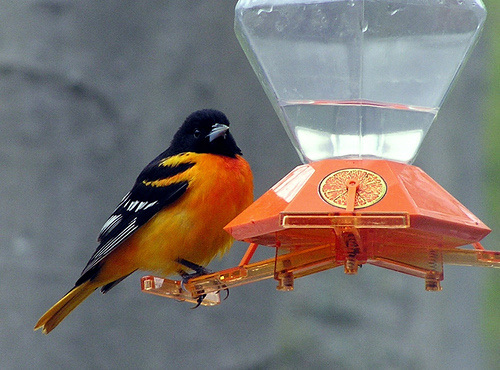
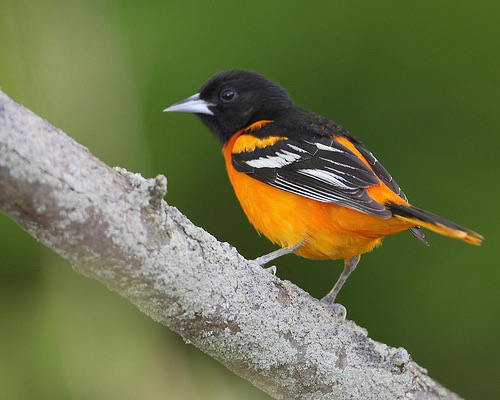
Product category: misc
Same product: yes